Die Rote Fahne

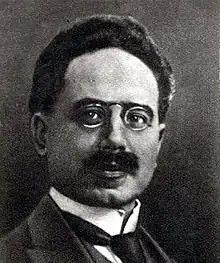
Karl Liebknecht

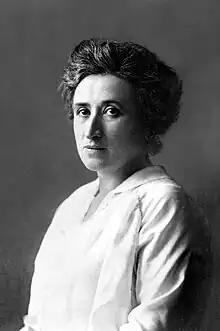
Rosa Luxemburg

Using the newspaper's subtitle as indicator of its political allegiance, "Die Rote Fahne" was successively the central organ of: